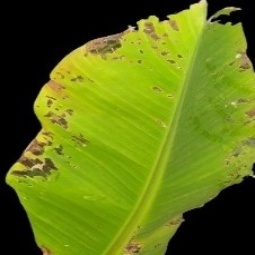
Label: Healthy